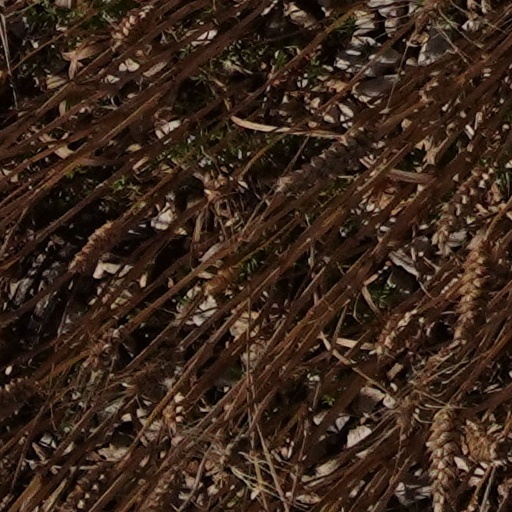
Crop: wheat